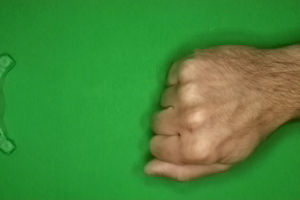
Label: rock